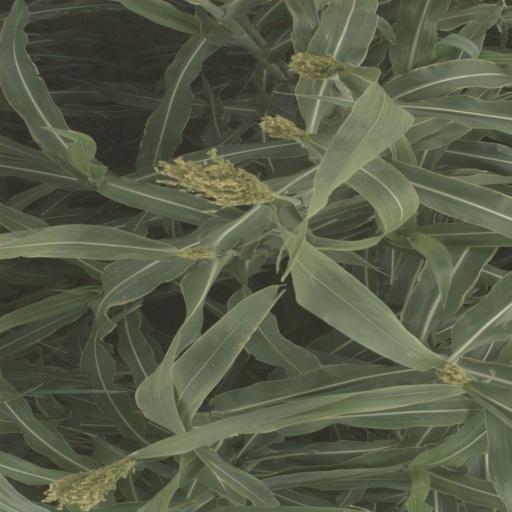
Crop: sorghum